504th Expeditionary Air Support Operations Group

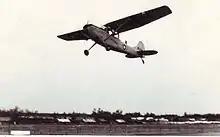
Group Bird Dog Taking Off from La Vang Airfield

The expansion of the U.S. presence in Southeast Asia and the use of airborne forward air controllers (FAC), rather than controllers on the ground, during 1965 and 1966 was accompanied by an increase from the single tactical air support squadron in theater at the beginning of 1965. In 1966, the new squadrons were assigned directly to the 505th Tactical Control Group, which also controlled the three radar squadrons in theater. By September 1966, they were attached to the Tactical Air Support Group, Provisional, 6253d. The 504th Tactical Air Support Group was organized at Bien Hoa Air Base, Vietnam in December 1966 to replace the 6253d as the headquarters for five tactical air support squadrons stationed throughout South Vietnam and in Thailand. In addition, two maintenance squadrons were transferred to provide for the group's fleet of Cessna O-1 Bird Dogs. Each maintenance squadron provided a central location for two of the group's squadrons in the Republic of Vietnam.